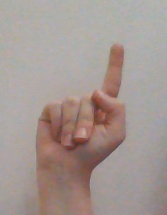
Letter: bb